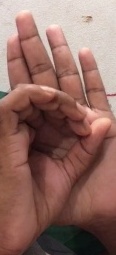
ASL sign: 0